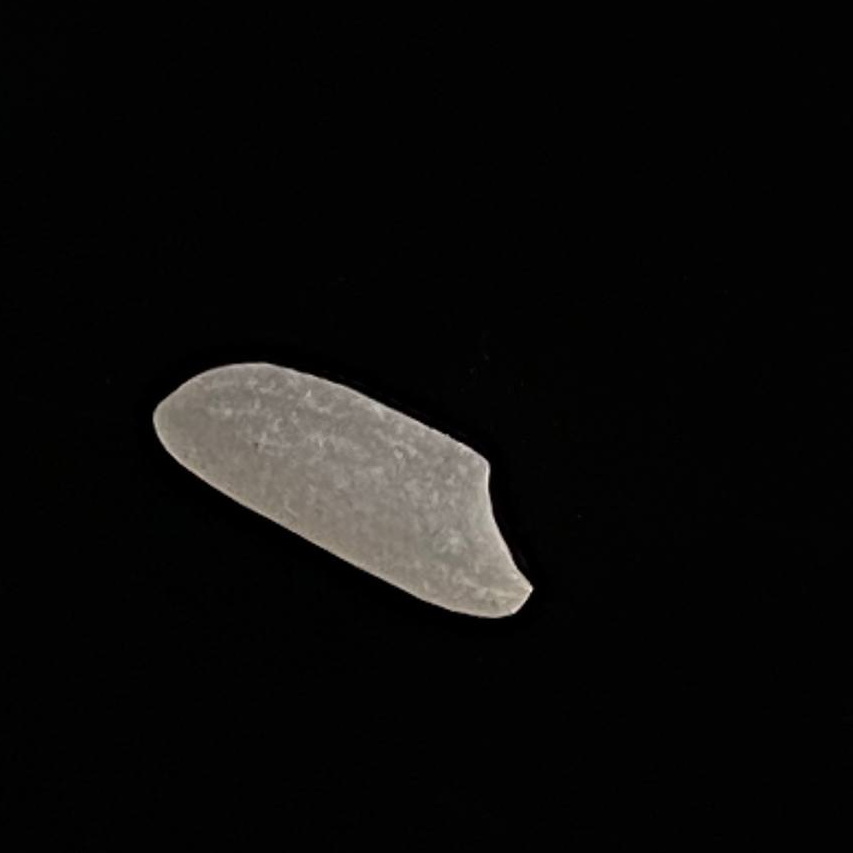
Rice variety: Katari_Polao